Question: Please indicate a possible affordance area of bicycle that can be used for sitting
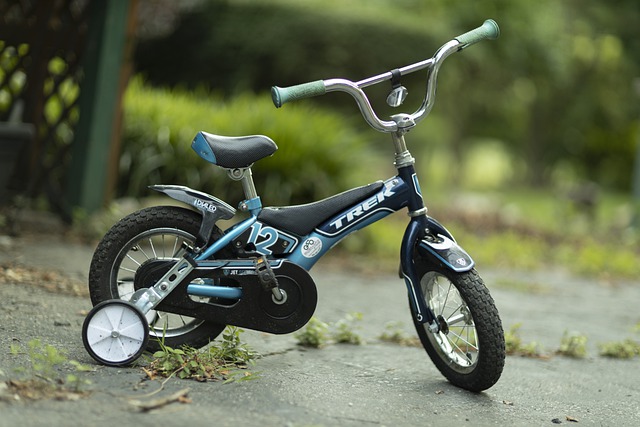
Answer: [188, 129.5, 287, 173.5]